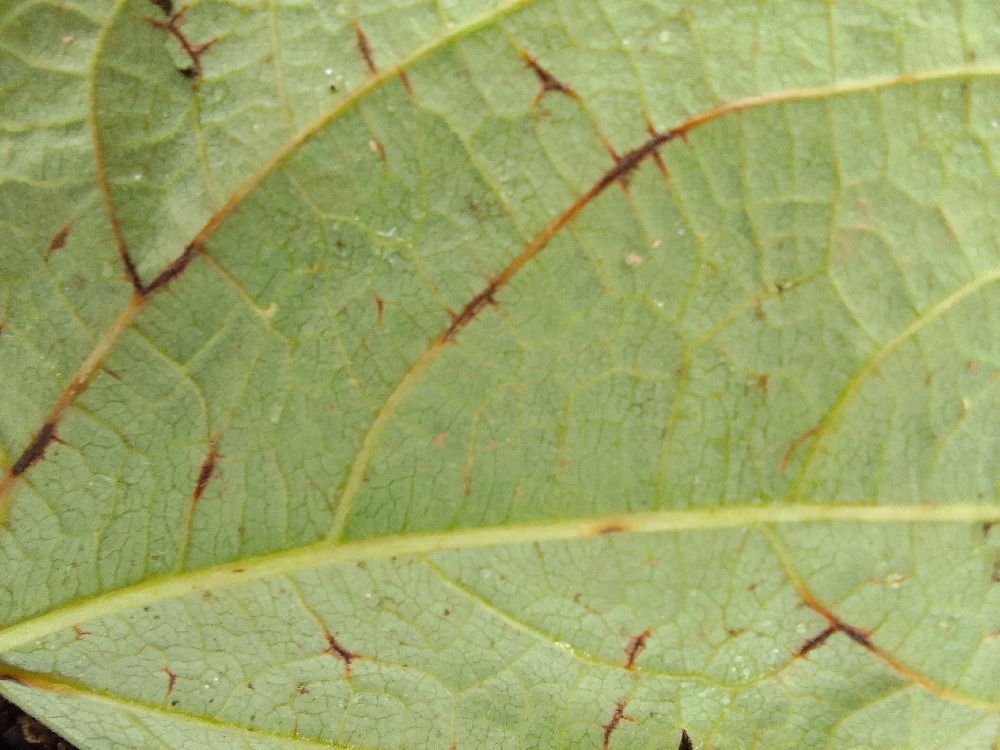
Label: anthracnose